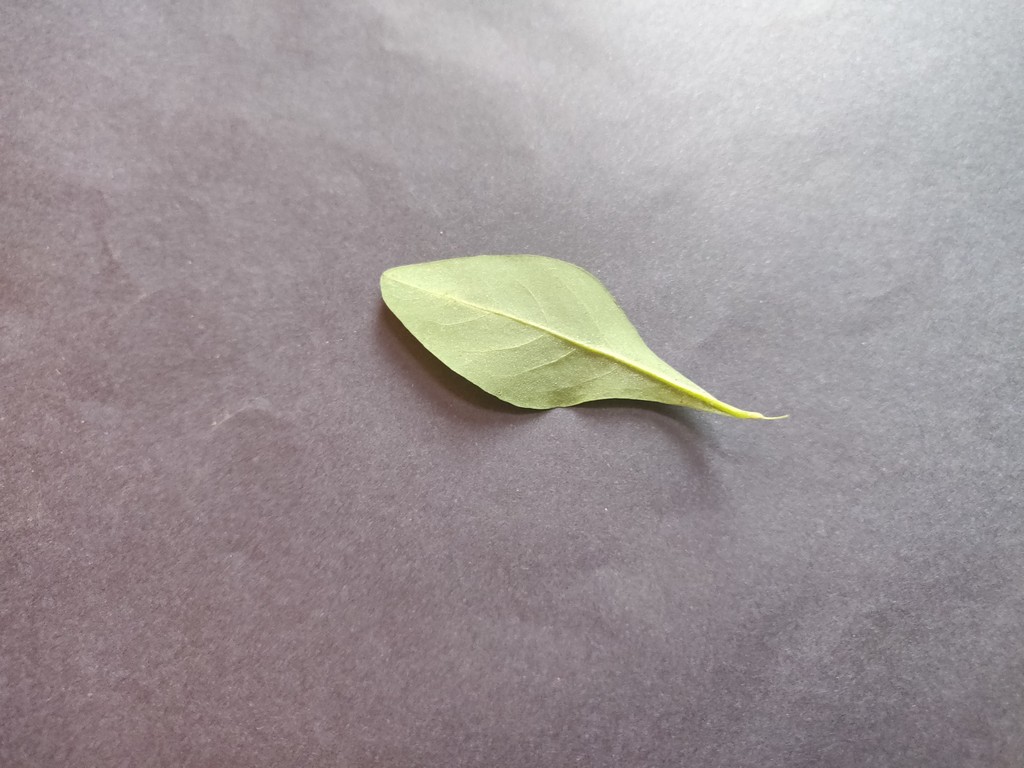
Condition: Healthy
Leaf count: single
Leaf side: back